Acts 1

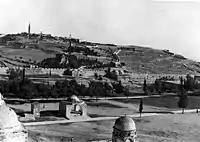
Mount of Olives, seen from Jerusalem (1934)

As the disciples waited obediently in the upper room in Jerusalem for the promised coming of the Holy Spirit, they devoted themselves "with one accord" in prayer (verse 14), underlying the unity of the group which surprisingly now includes Jesus' mother, brothers, and some women.